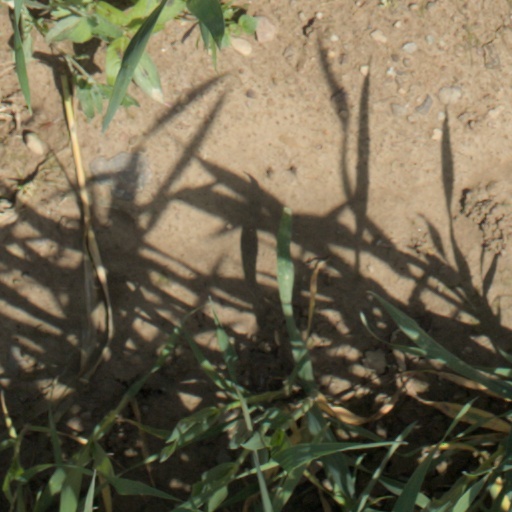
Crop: wheat